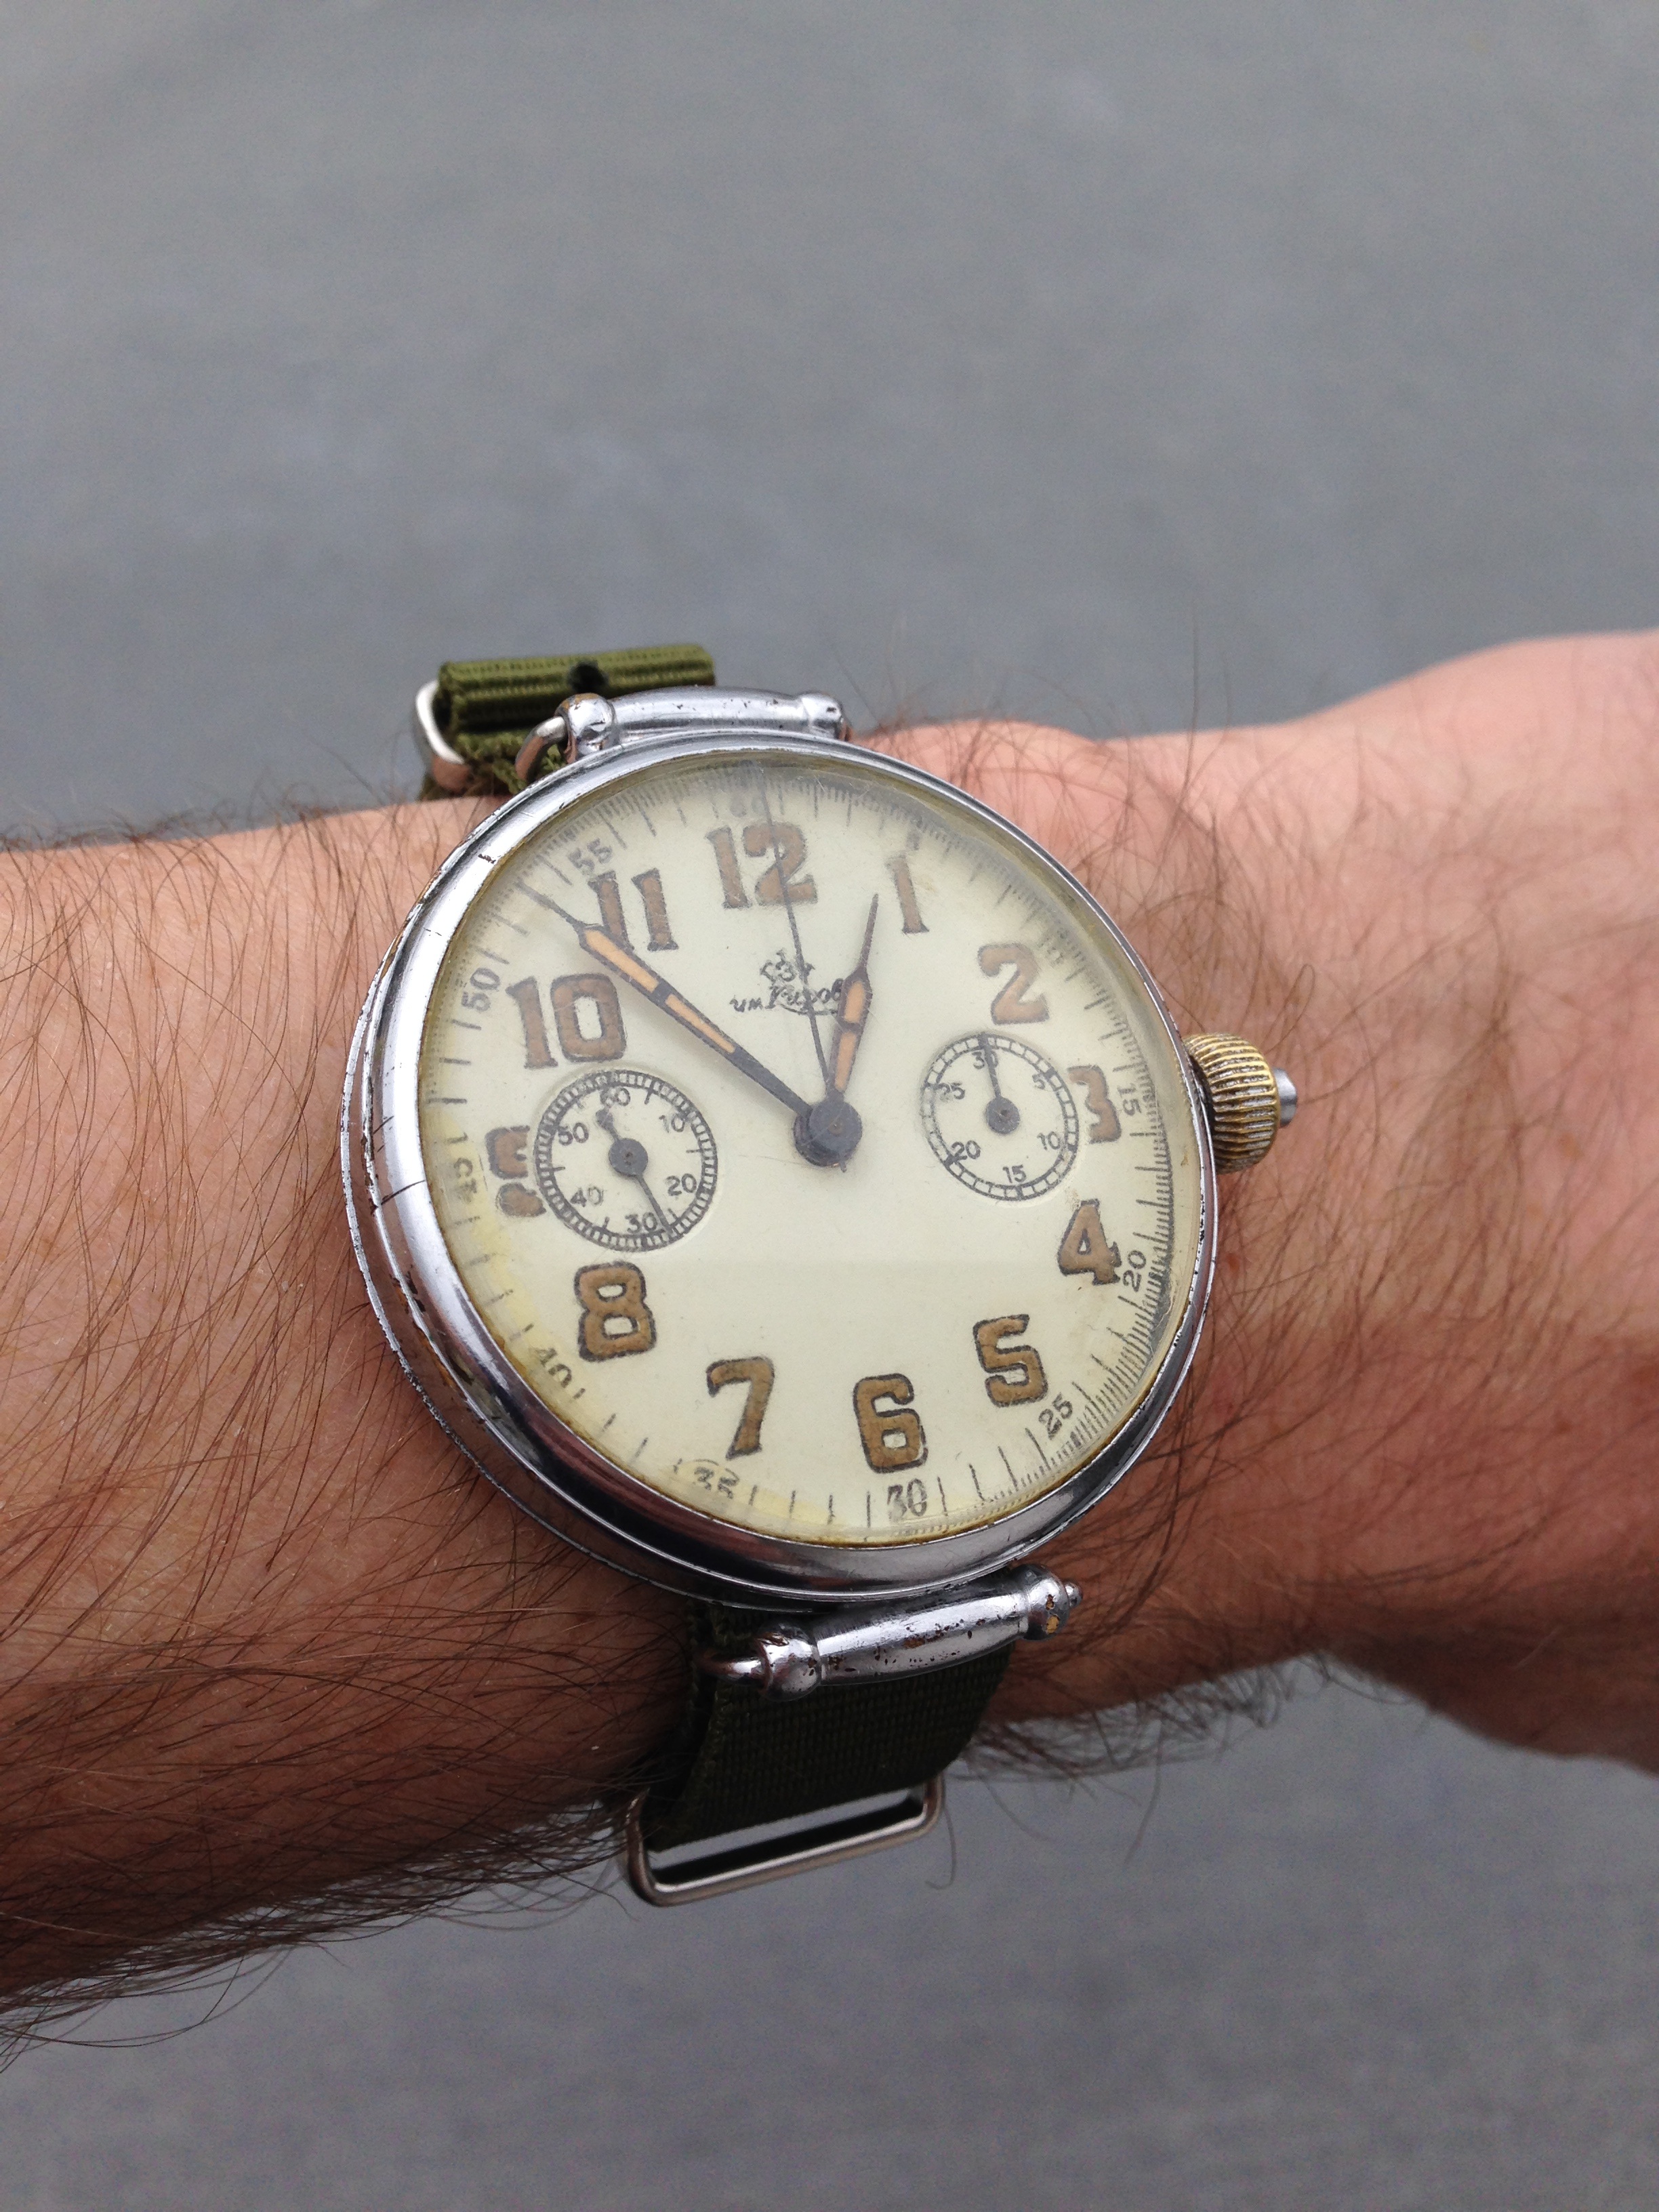
watch, hand, vintage, antique, retro, clock, old, close, jewellery, strap, mineral, watches